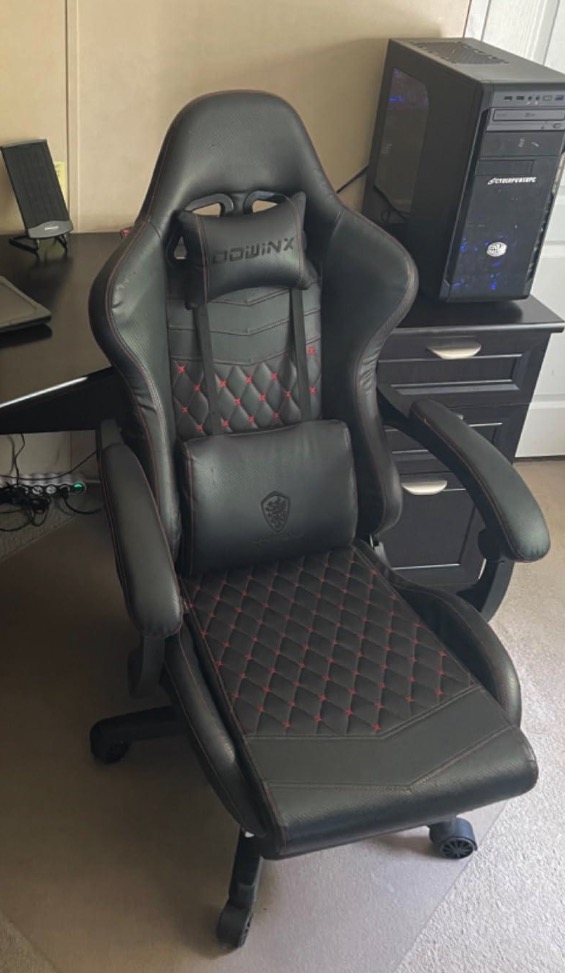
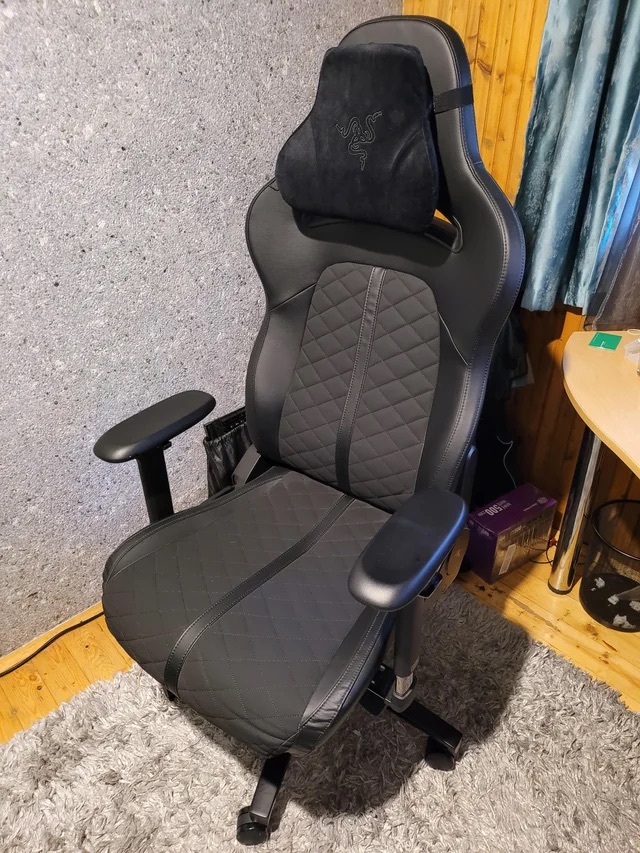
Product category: items_chair
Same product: no